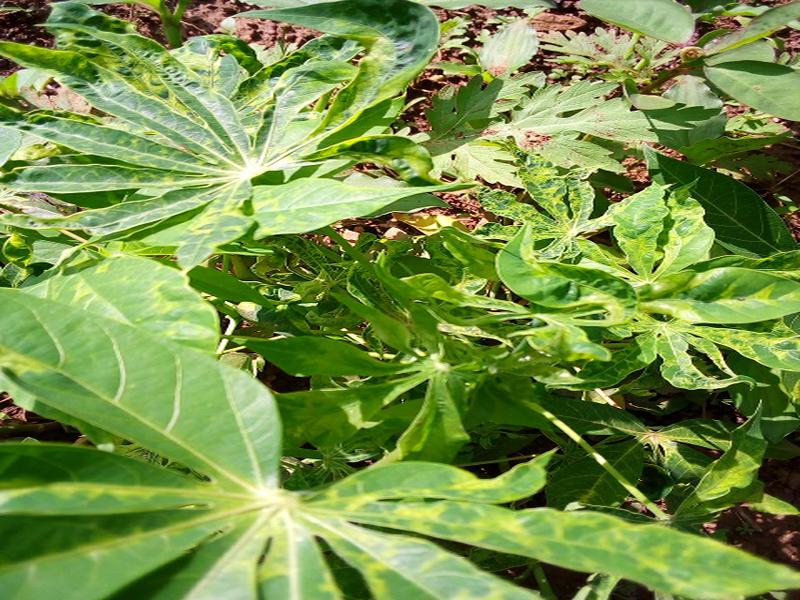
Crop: cassava
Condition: mosaic_disease